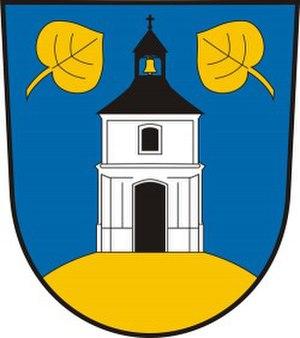
Drahňovice est une commune du district de Benešov, dans la région de Bohême-Centrale, en République tchèque. Sa population s'élevait à 103 habitants en 2020.